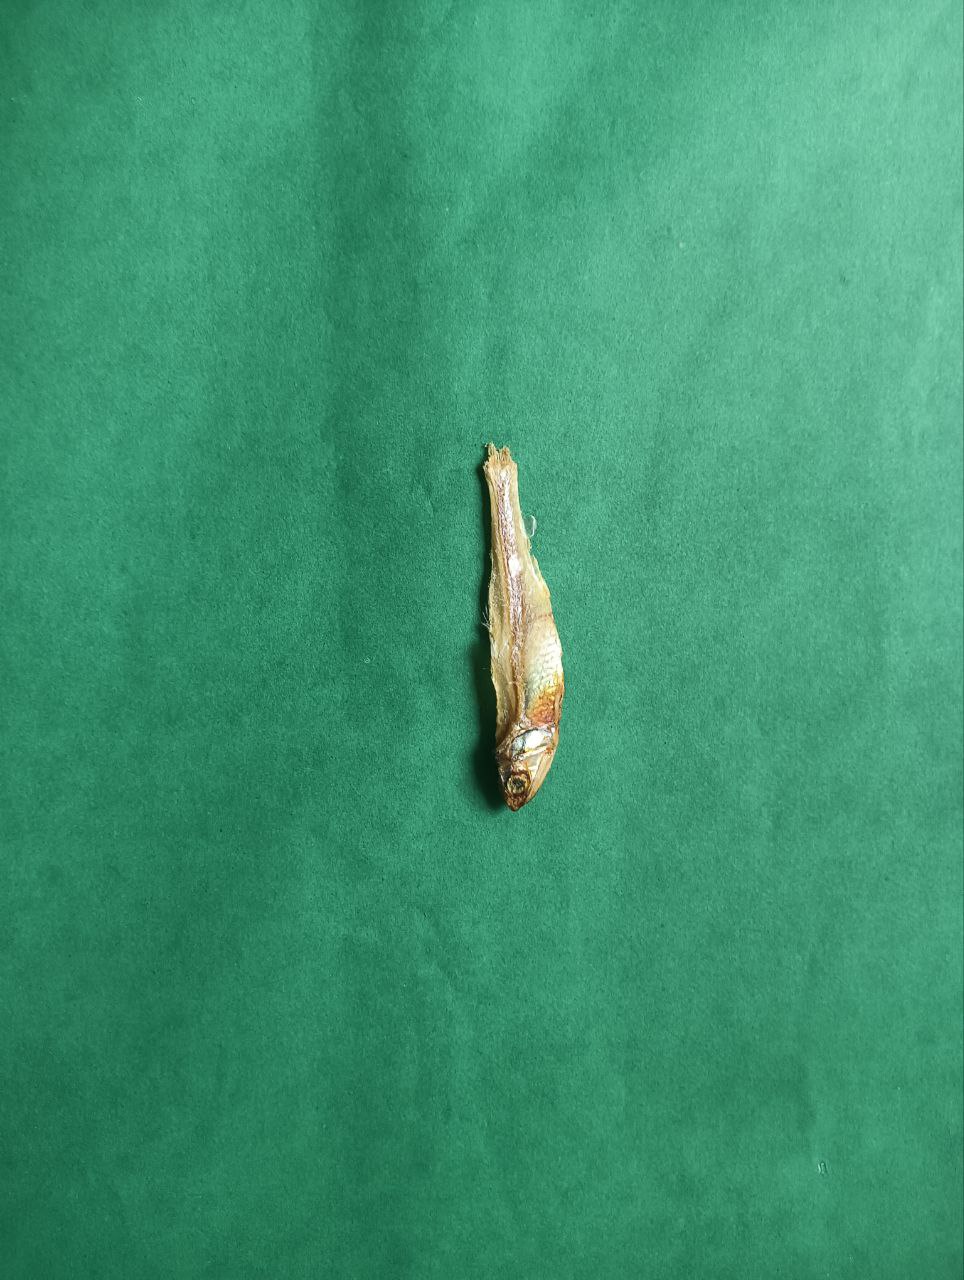
Species: narkeli